Russia–United States relations

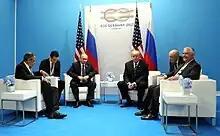
U.S. president Donald Trump, Russian president Vladimir Putin, Rex Tillerson, and Sergey Lavrov at the G20 Hamburg summit, July 7, 2017

In June 2024, the U.S. sanctioned multiple Hong Kong firms, for facilitating trade in gold produced by Russia's Polyus. As per the Treasury Department, several Hong Kong and the UAE-based were used to convert payments from sale of Russian gold into fiat currency and cryptocurrency. Hong Kong's Holden International Trading Limited and Taube Precious HK Limited were used to route payments, while the UAE-based Red Coast Metals Trading DMCC to obscure payments from Russian gold sale. Besides, Hong Kong-based VPower Finance Security was transporting the Russian gold.